Mehdi Behzad

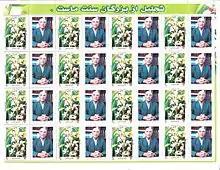
Behzad featured on postage stamps by Iran Post Company, 2004

Behzad has played an important role in institutionalizing and advancement of basic sciences in his home country of Iran. In recognition of his executive contributions during his lifetime, the Iranian Mathematical Society (Persian: انجمن‌ رياضى‌ ‌اير‌ان‌) has established the Dr. Mehdi Behzad's Award (Persian: جایزه‌ی دکتر مهدی بهزاد), an annual multinational award for recognition of individuals with outstanding leadership role in advancement of mathematics in their respective countries.